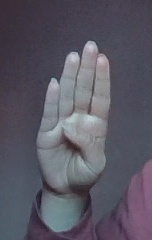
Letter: kaaf